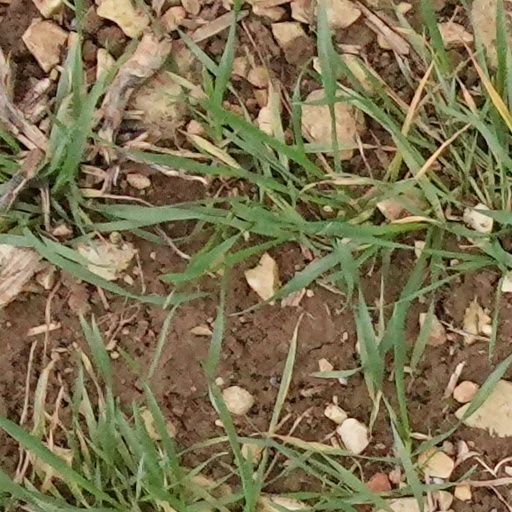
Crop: wheat